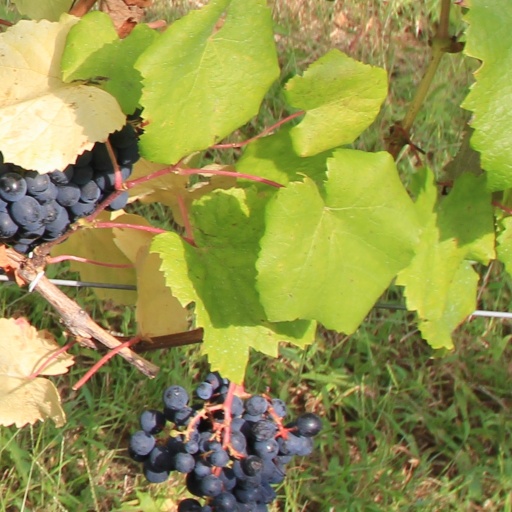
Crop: grape